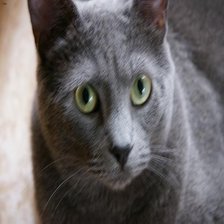
Species: cat
Breed: Russian Blue